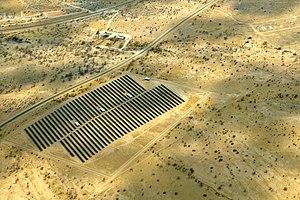
Cette page répertorie les centrales électriques en Namibie.